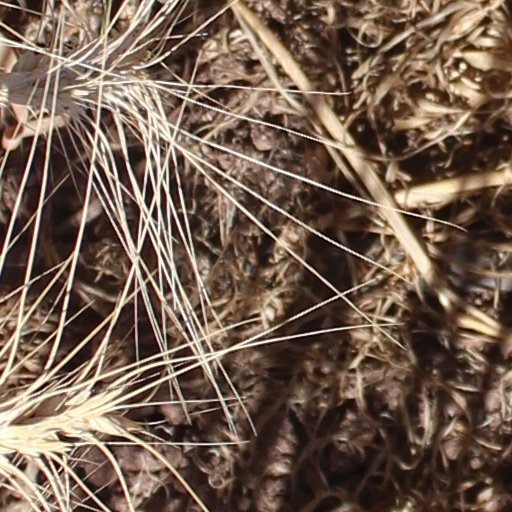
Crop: wheat